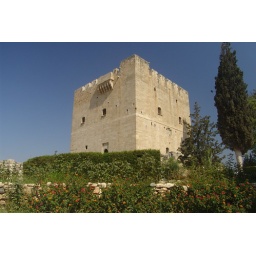
The remaining tower of the Crusader castle at Kolossi, near Limassol, South Cyprus.